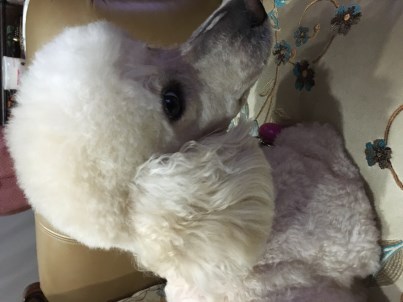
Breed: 2925-n000114-toy_poodle